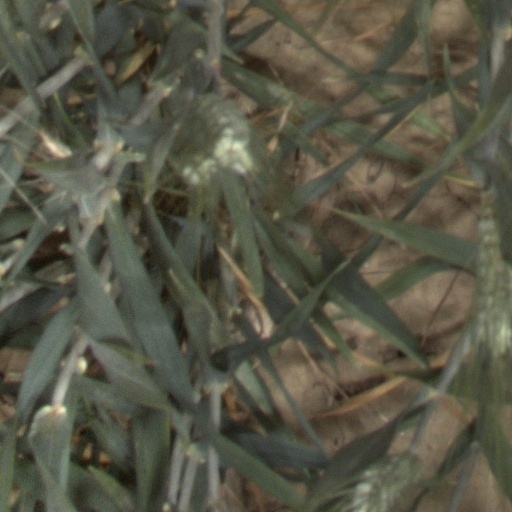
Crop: wheat